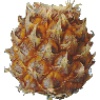
Label: Pineapple Mini 1